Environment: real
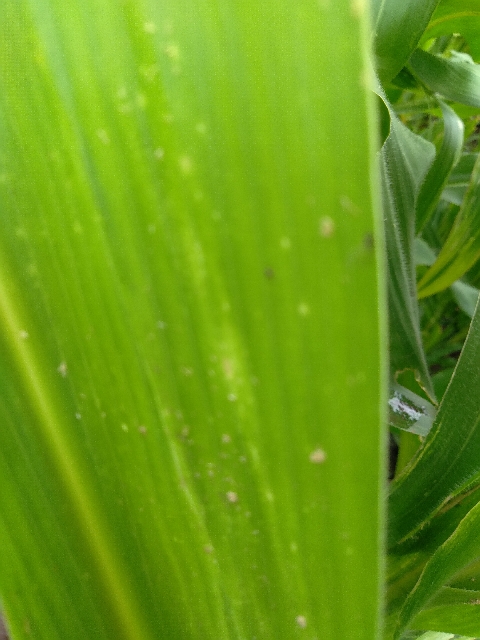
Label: lethal_necrosis